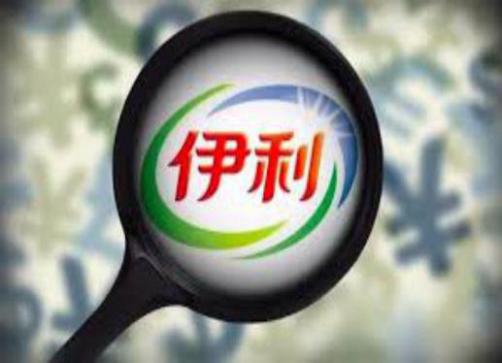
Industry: Food